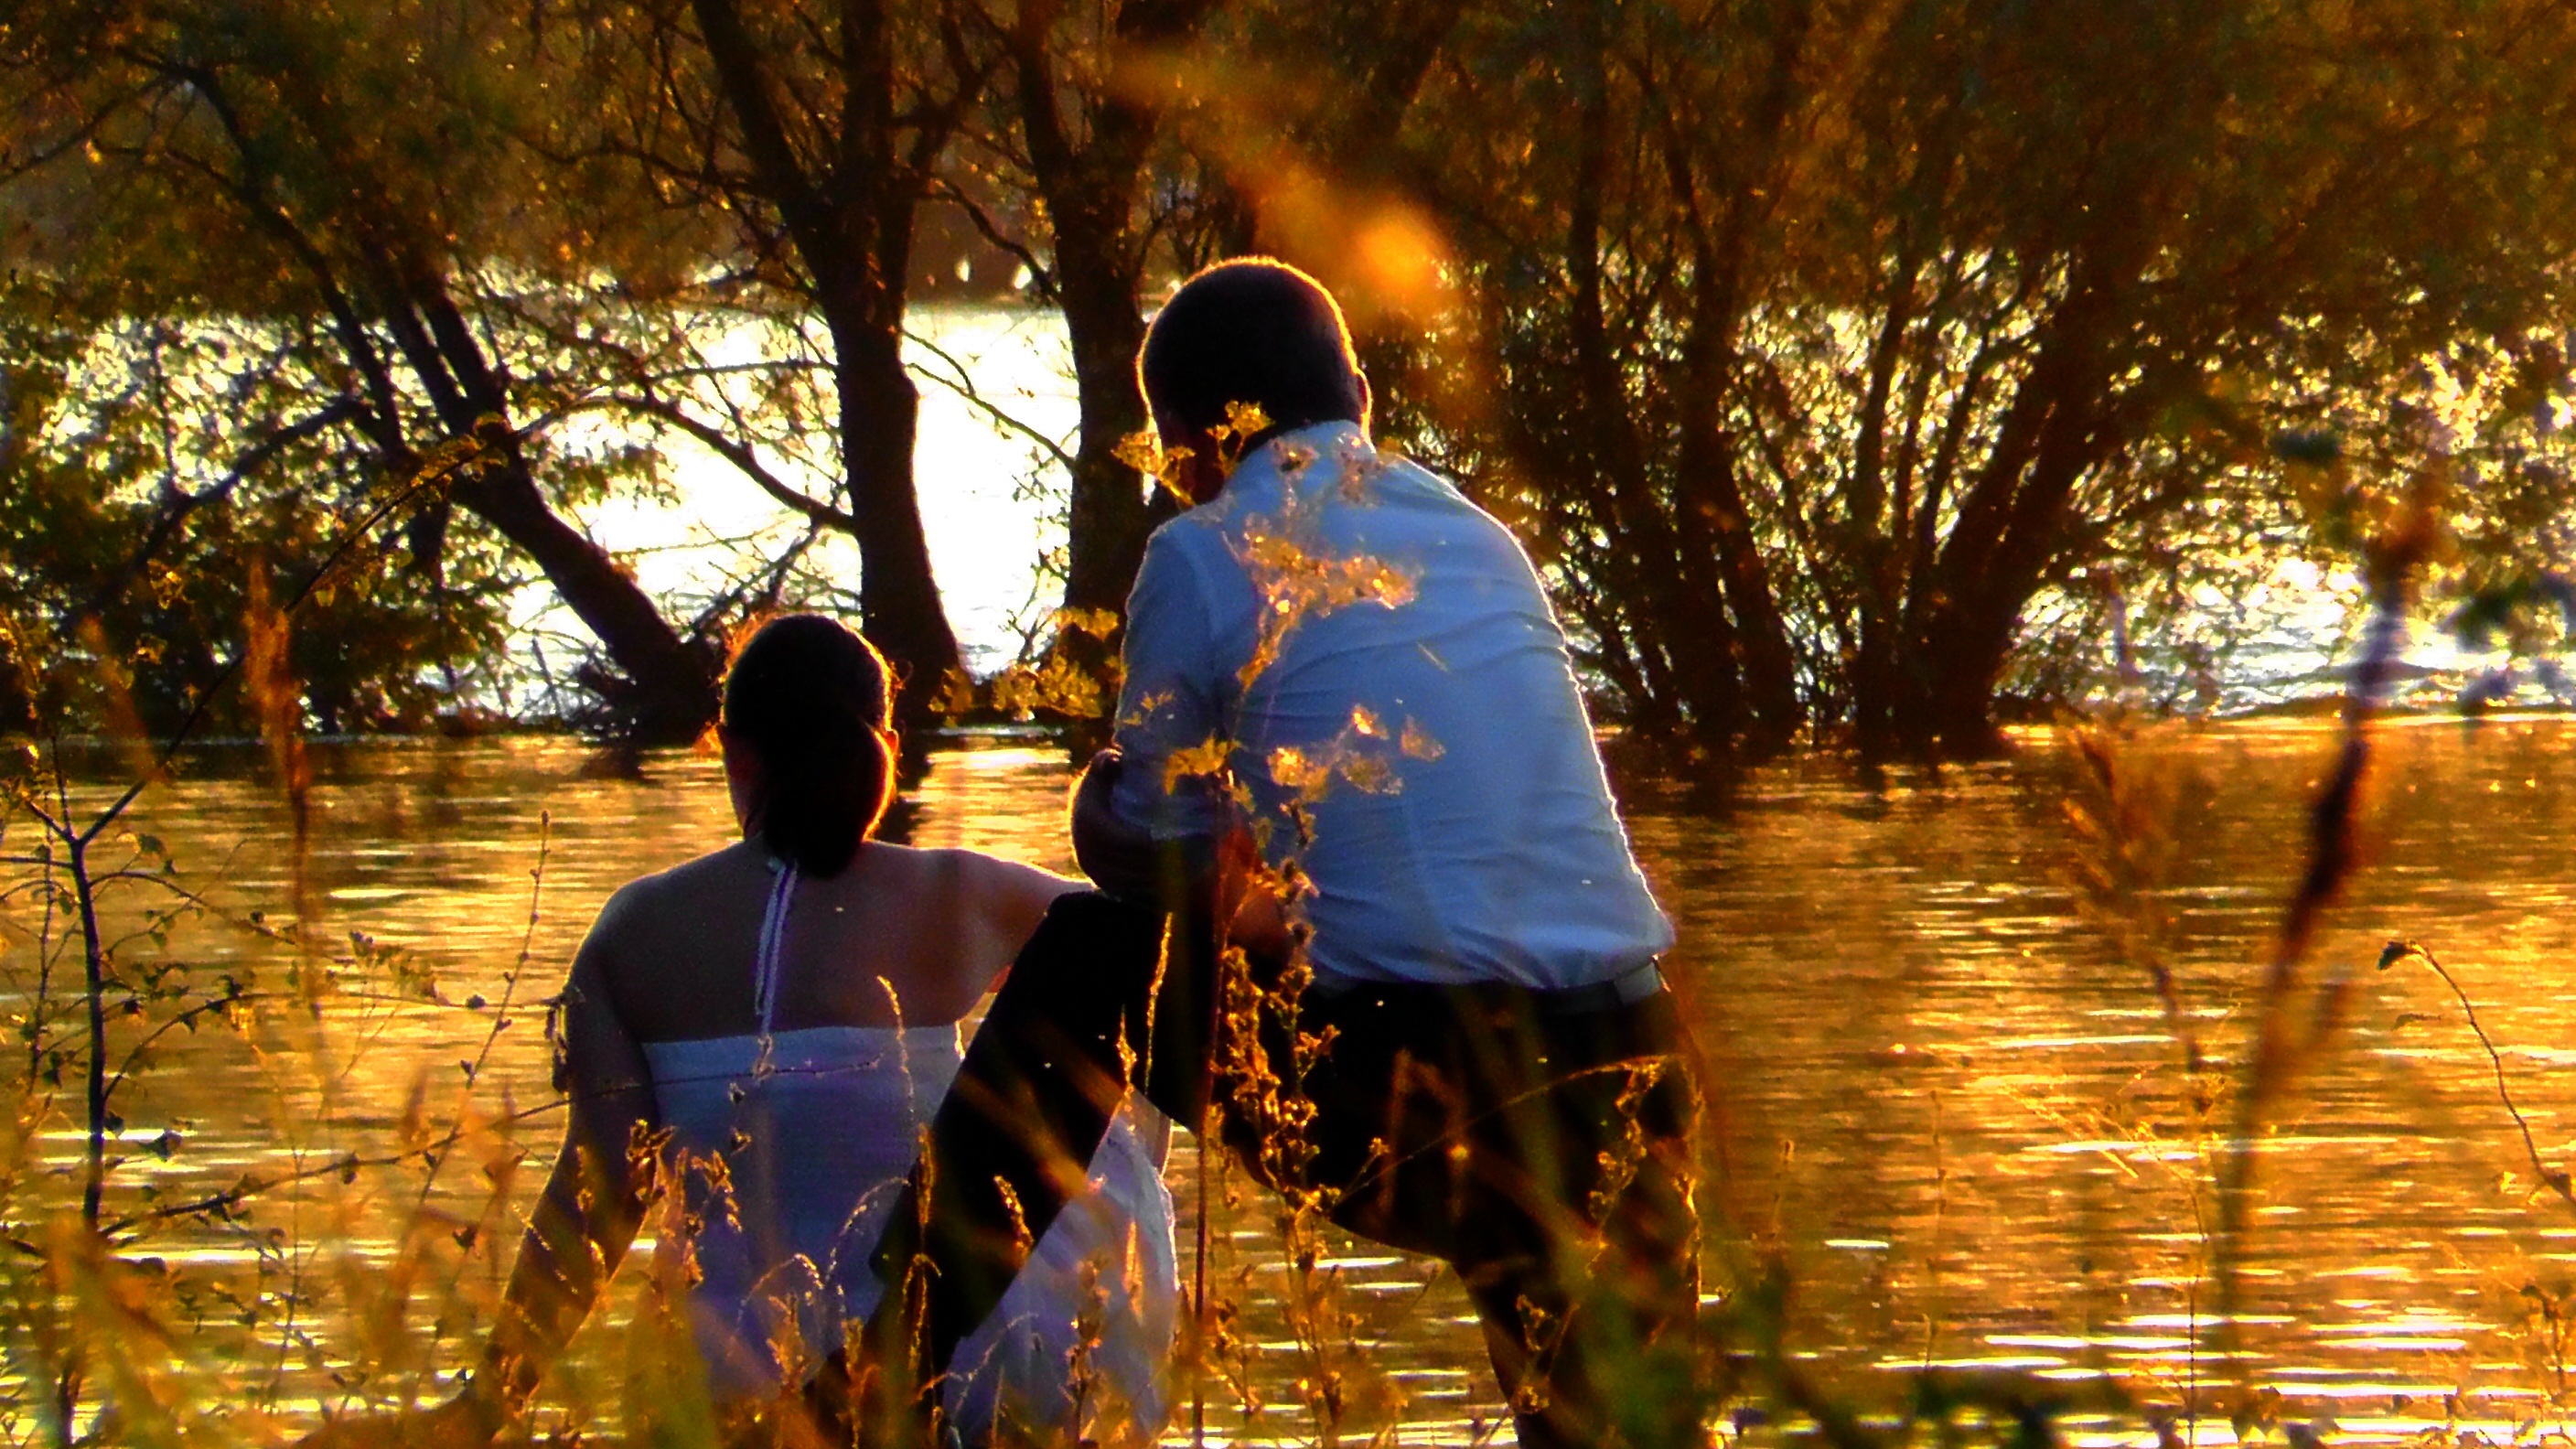
tree, people, sunlight, atmosphere, love, evening, reflection, autumn, couple, romance, romantic, rest, season, affection, relationship, lovers, pair, mood, abendstimmung, sunbeam, feelings